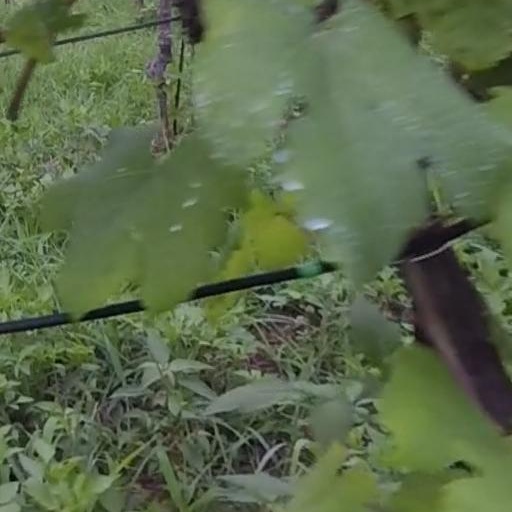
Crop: grape